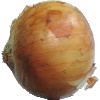
Label: white_onion